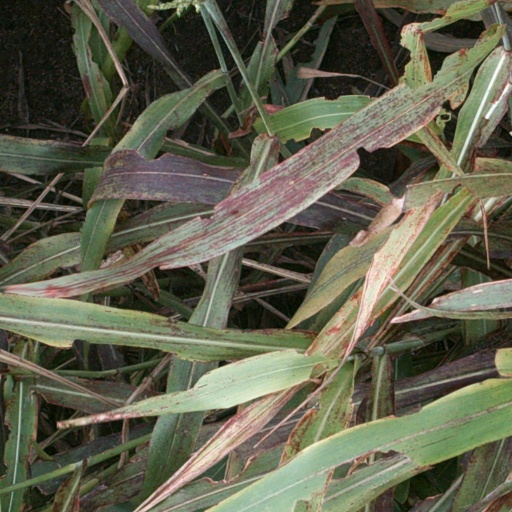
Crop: sorghum